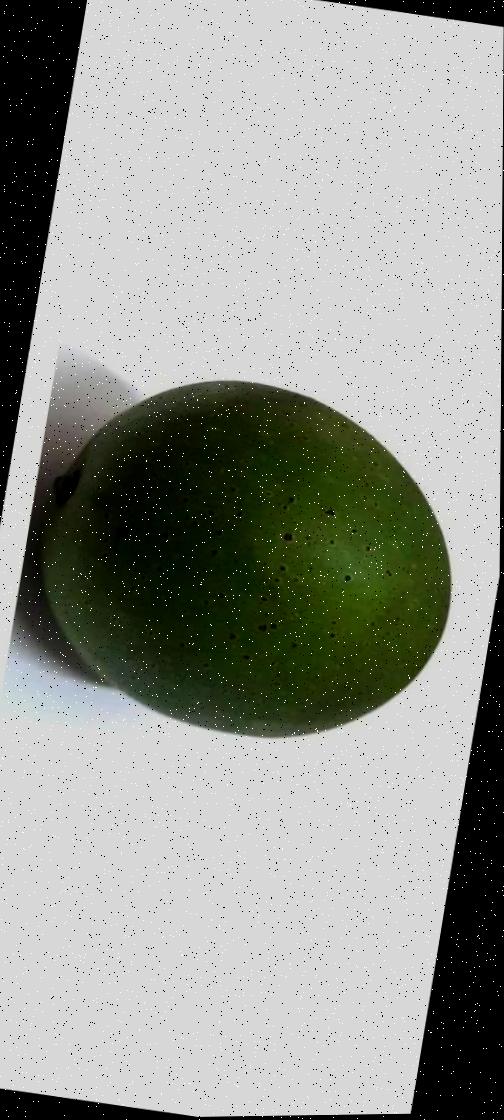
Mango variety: Ashshina Zhinuk